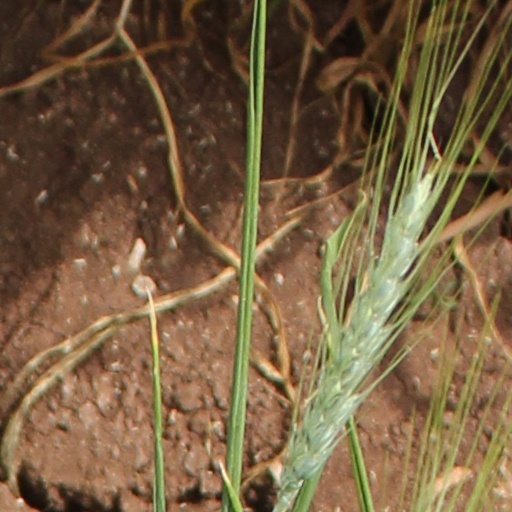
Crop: wheat